1997 Goody's Headache Powder 500 (Bristol)

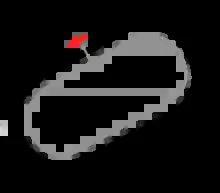
The layout of Bristol Motor Speedway, the venue where the race was held.

The Bristol Motor Speedway, formerly known as Bristol International Raceway and Bristol Raceway, is a NASCAR short track venue located in Bristol, Tennessee. Constructed in 1960, it held its first NASCAR race on July 30, 1961. Despite its short length, Bristol is among the most popular tracks on the NASCAR schedule because of its distinct features, which include extraordinarily steep banking, an all concrete surface, two pit roads, and stadium-like seating. It has also been named one of the loudest NASCAR tracks.